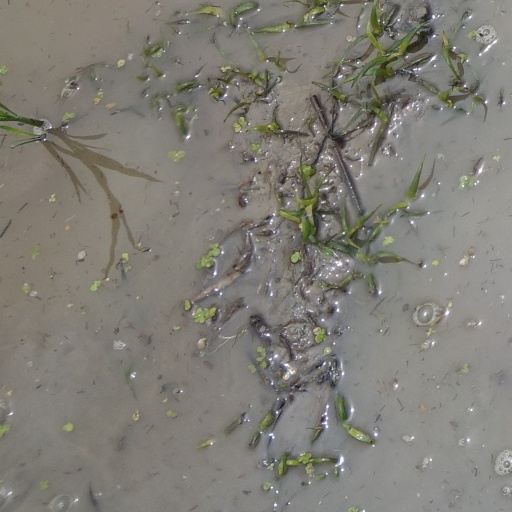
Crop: rice